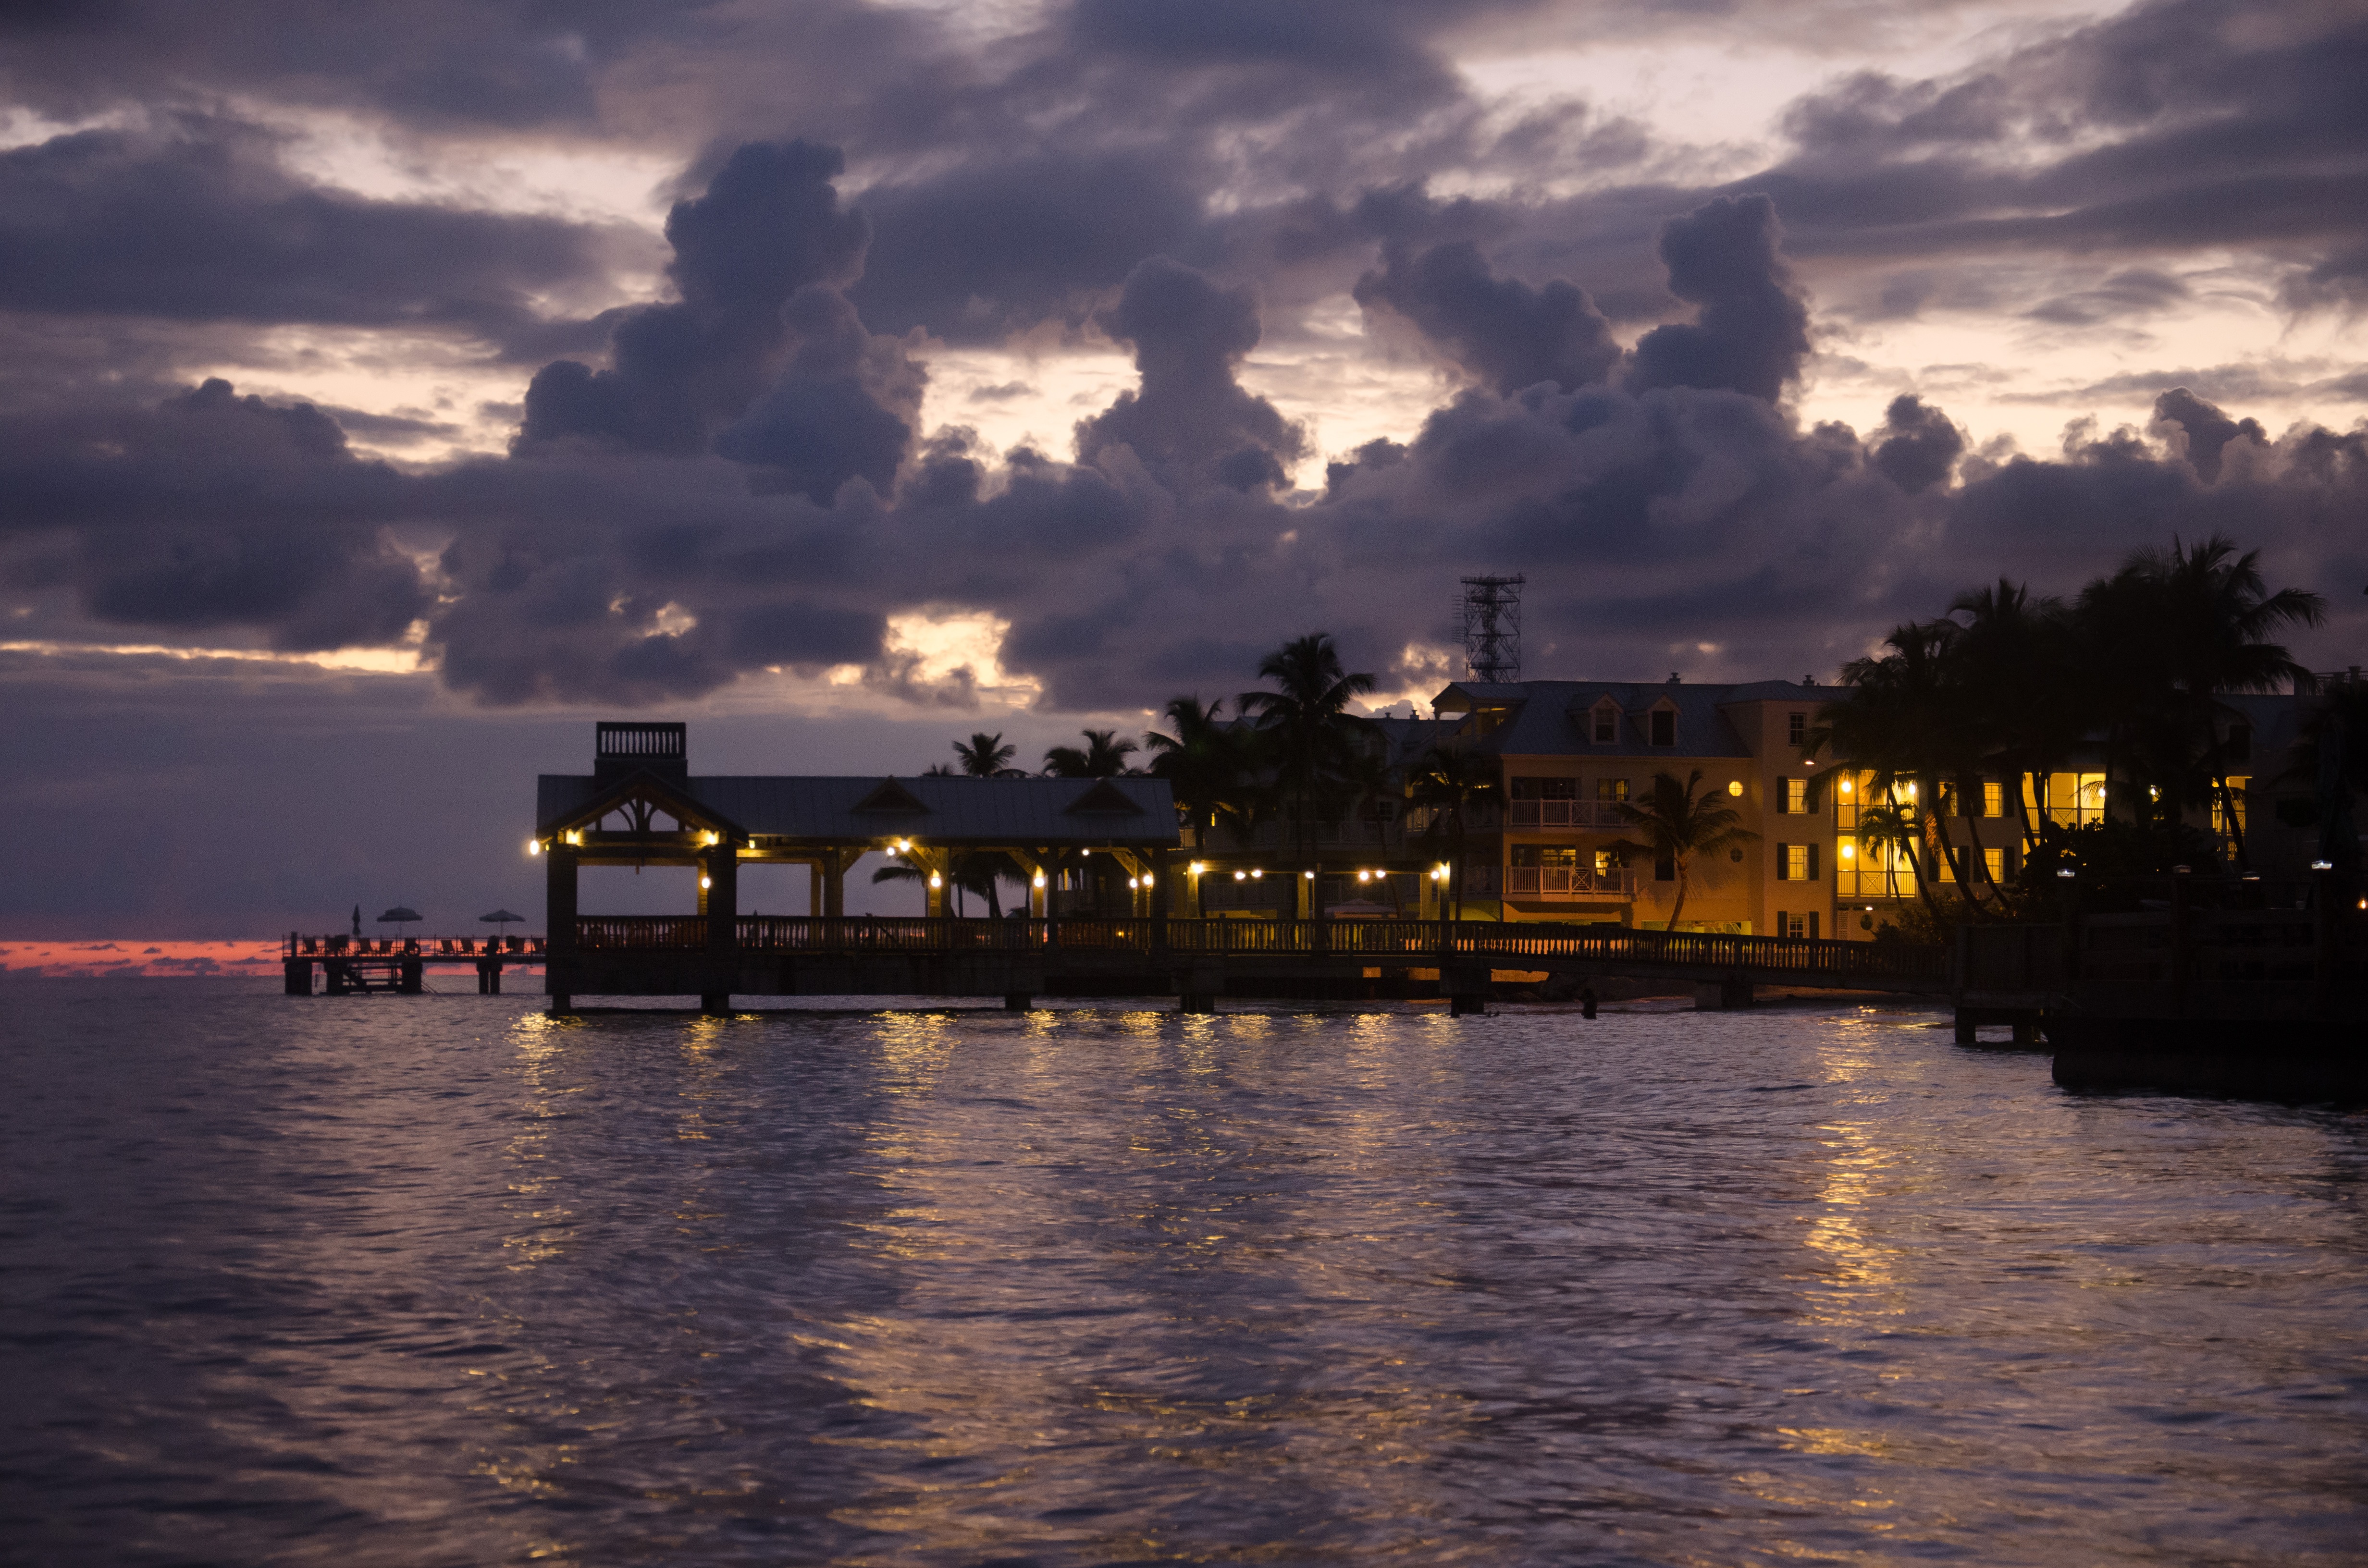
beach, sea, water, horizon, cloud, sky, sunrise, sunset, skyline, night, morning, dawn, river, cityscape, bar, dusk, evening, reflection, vehicle, holiday, bay, harbor, waterway, clouds, hotel, dramatic, florida, abendstimmung, atmospheric, evening sky, beach bar, key west